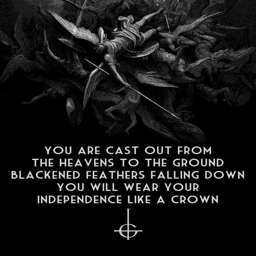
in the forest dark & deep